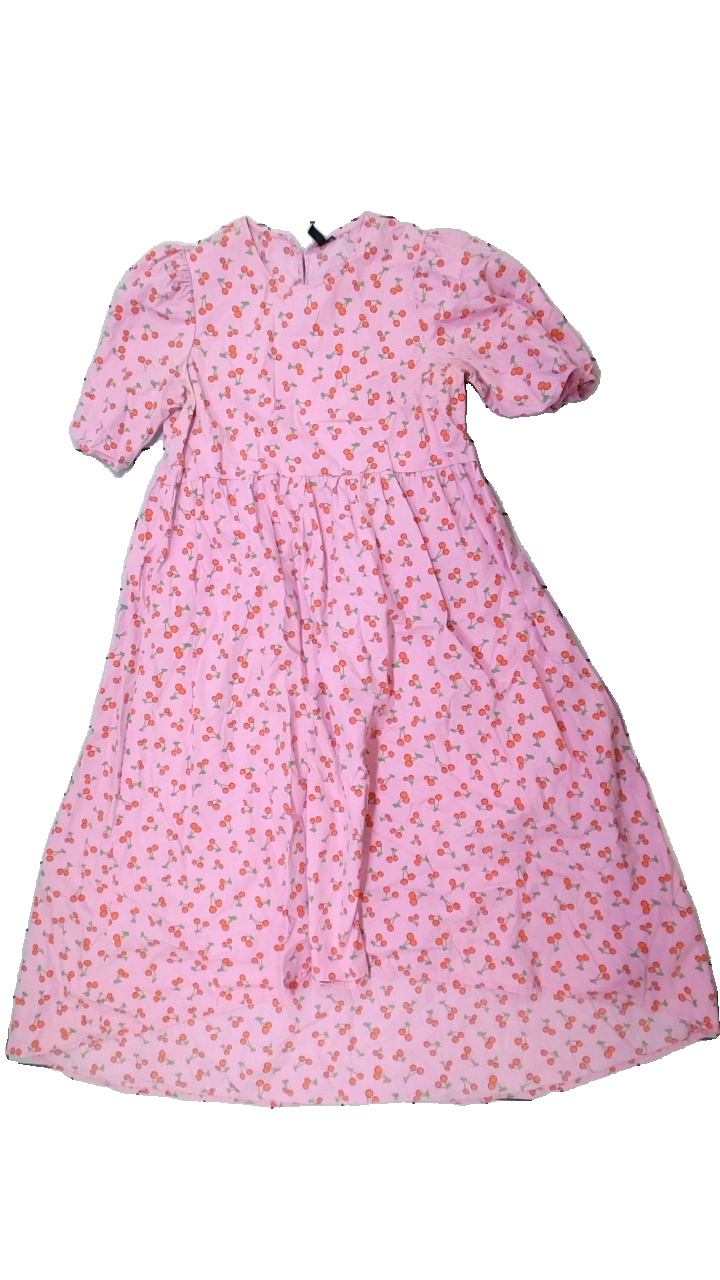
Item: Dress (Ladies)
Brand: Pieces
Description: pink dress with print
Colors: Pink, Red, Green
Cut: Long, Loose
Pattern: Other
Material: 64% Polyester 36% Cotton
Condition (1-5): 3
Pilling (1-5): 5
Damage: stain
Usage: Export
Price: <50